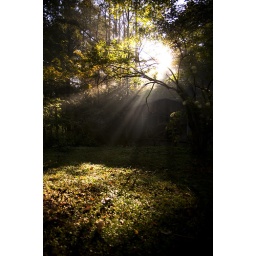
Light breaks the dense forest over the roof of the camp.